1986 Spanish general election

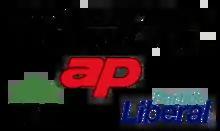
People's Coalition logo (1986).

Internationally, the PSOE government was successful in culminating negotiations for the Spanish entry into the European Economic Community (EEC), effective from 1 January 1986. The issue of NATO membership was more controversial, as the PSOE had campaigned for the holding of a referendum on the issue after Leopoldo Calvo-Sotelo's move to enter the alliance in May 1982. However, once in power Felipe González evolved to support NATO. According to Santos Juliá, the main factors that influenced the PSOE government's change of attitude were "pressure from the United States and several European countries; the connection between staying in NATO and Spain–EEC negotiations and the growing favorable stance of the Spanish Defence Ministry to attain closer ties with the Alliance". By 1985, as Spain had signed the Act of Accession to the EEC, preparations for the referendum on NATO membership started, being eventually held on 12 March 1986. NATO permanence option won the vote by a surprising 53.1% to 40.3%, and the PSOE came out reinforced.